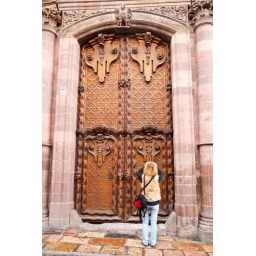
A woman stops to photograph a massive and ornate colonial door in a church in San Miguel Allende, Mexico